Answer in natural language. How many DogBeds are visible in the scene? Choose between the following options: 2, 1, 4, 0 or 3
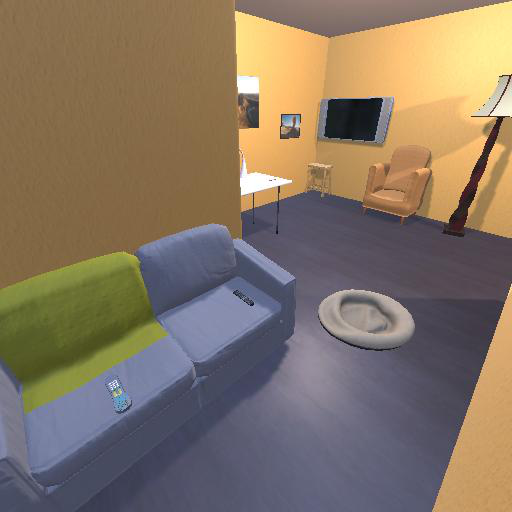
<answer>1</answer>